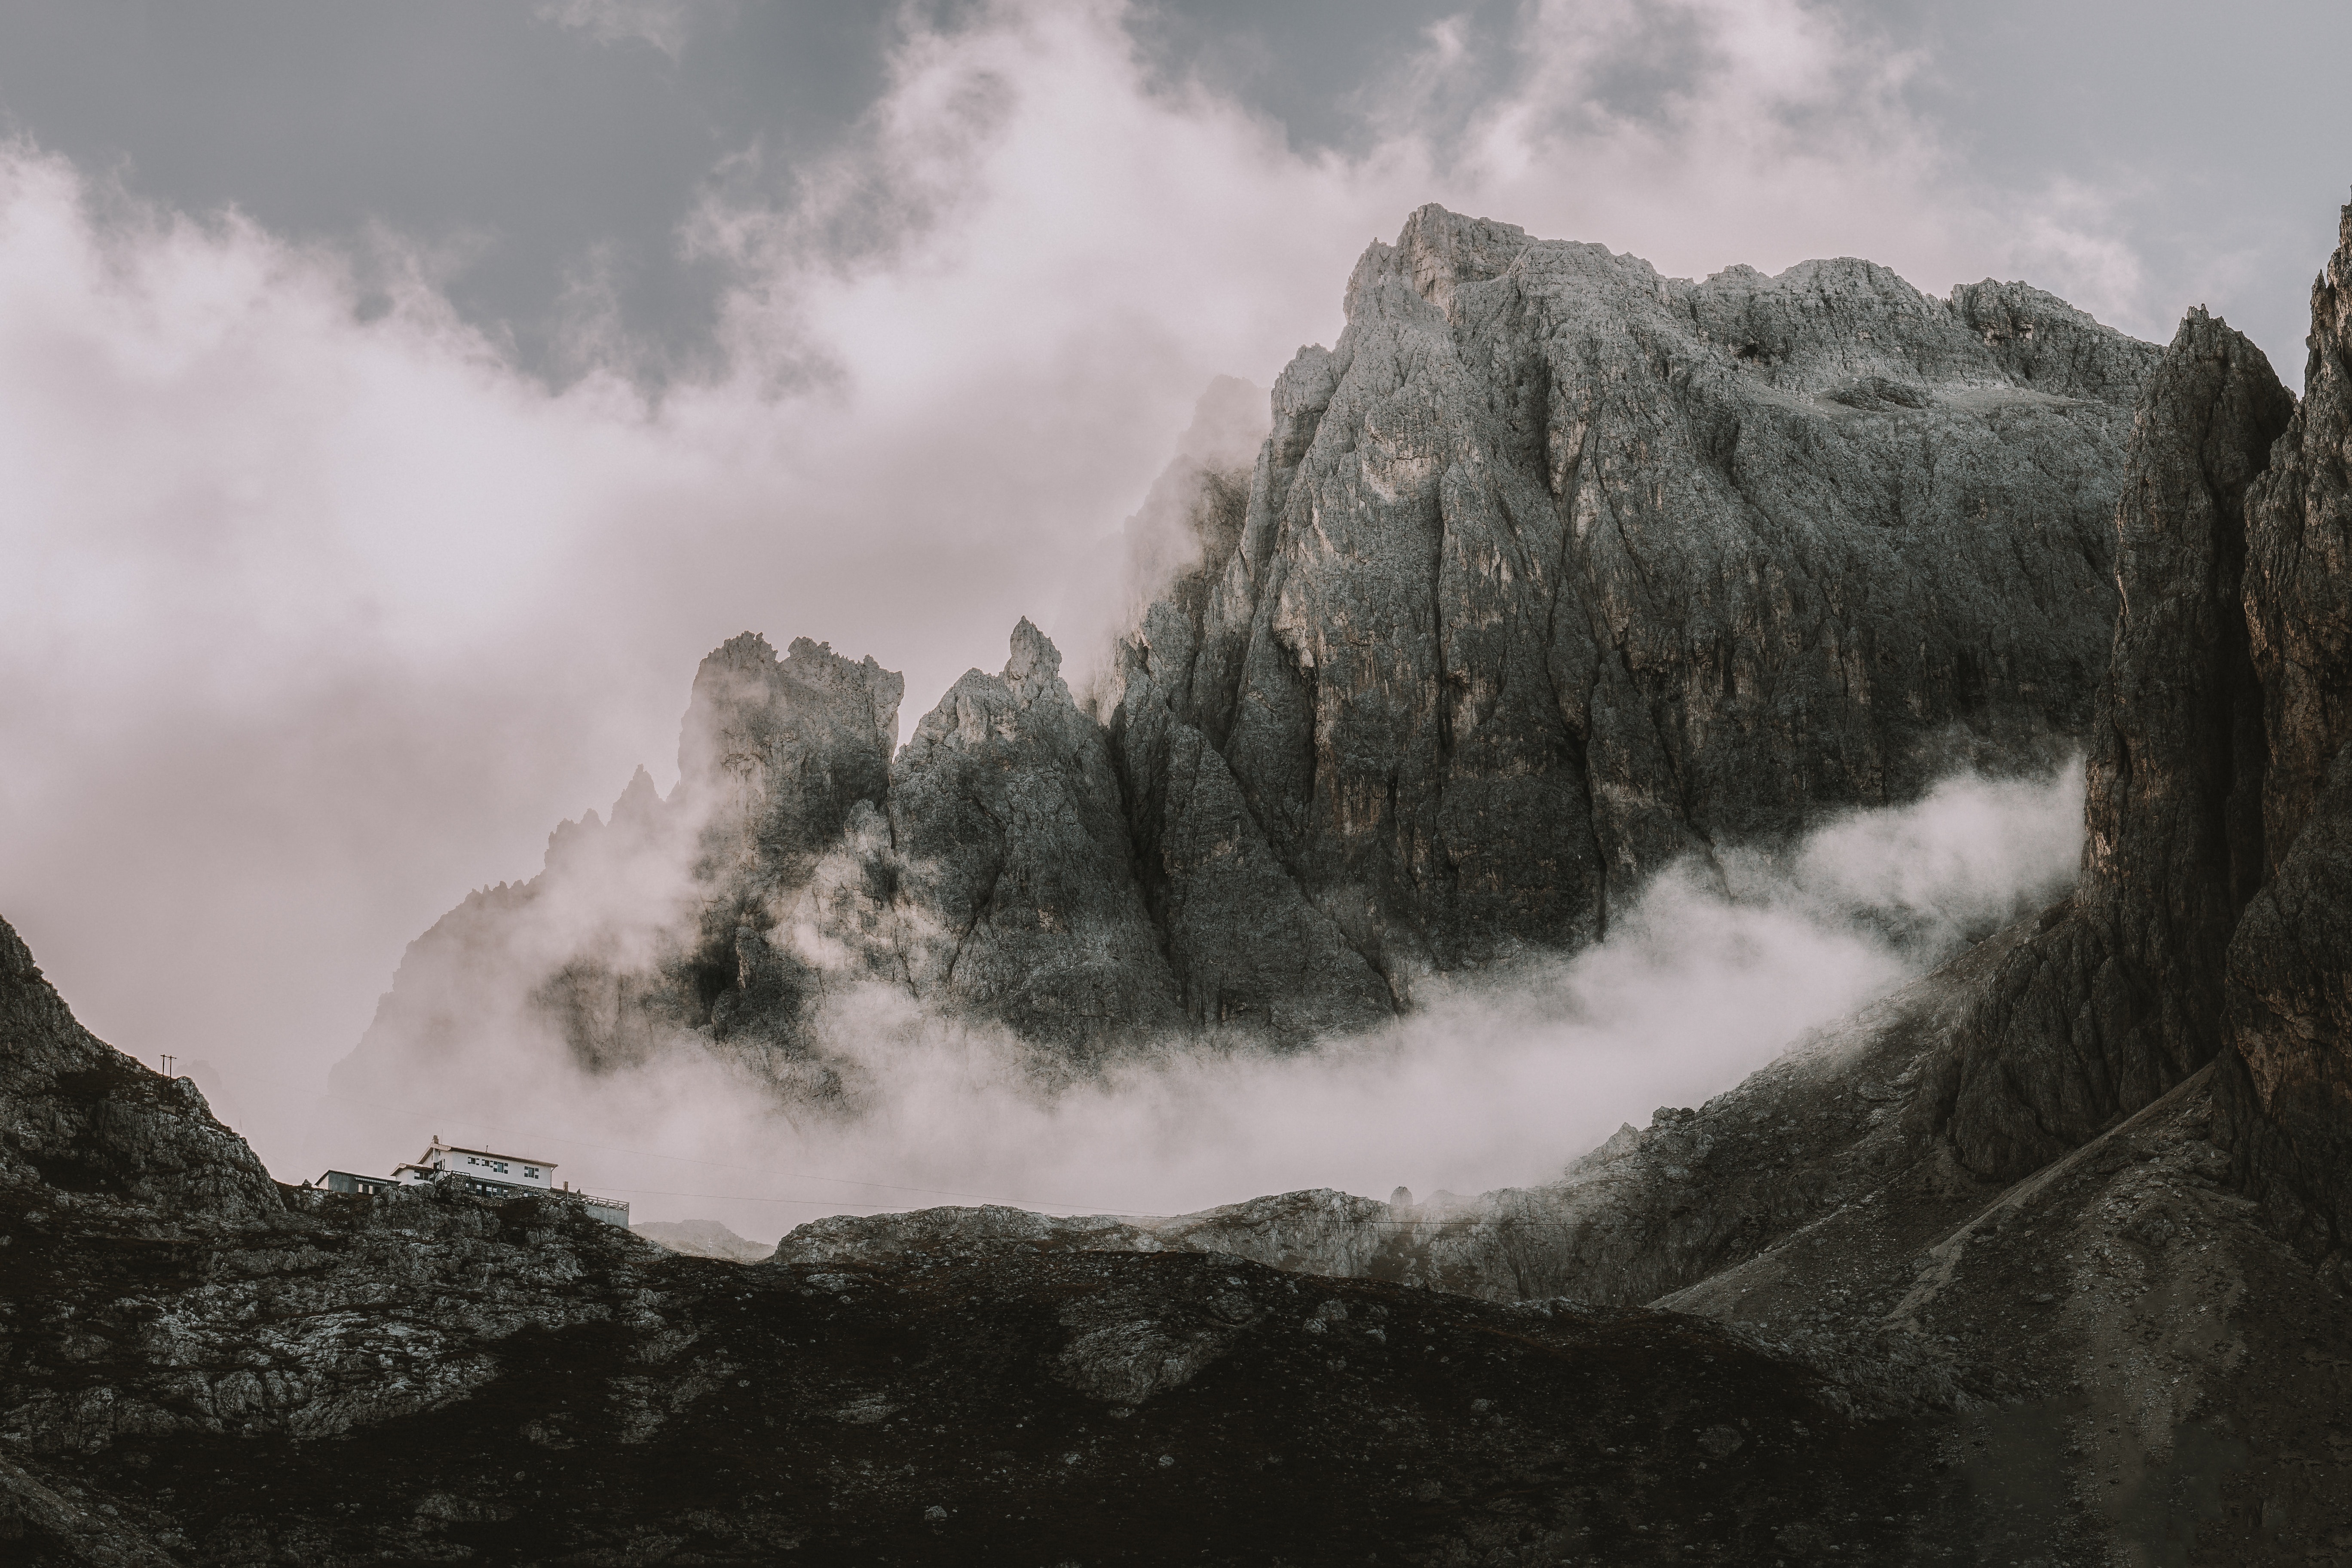
mountainous landforms, mountain, nature, sky, mountain range, cloud, atmospheric phenomenon, alps, rock, ridge, geological phenomenon, highland, terrain, summit, atmosphere, massif, hill, valley, black and white, landscape, mist, cliff, geology, outcrop, national park, mount scenery, hill station, cirque, world, stock photography, cumulus, meteorological phenomenon, fell, monochrome, formation, ar te, glacial landform